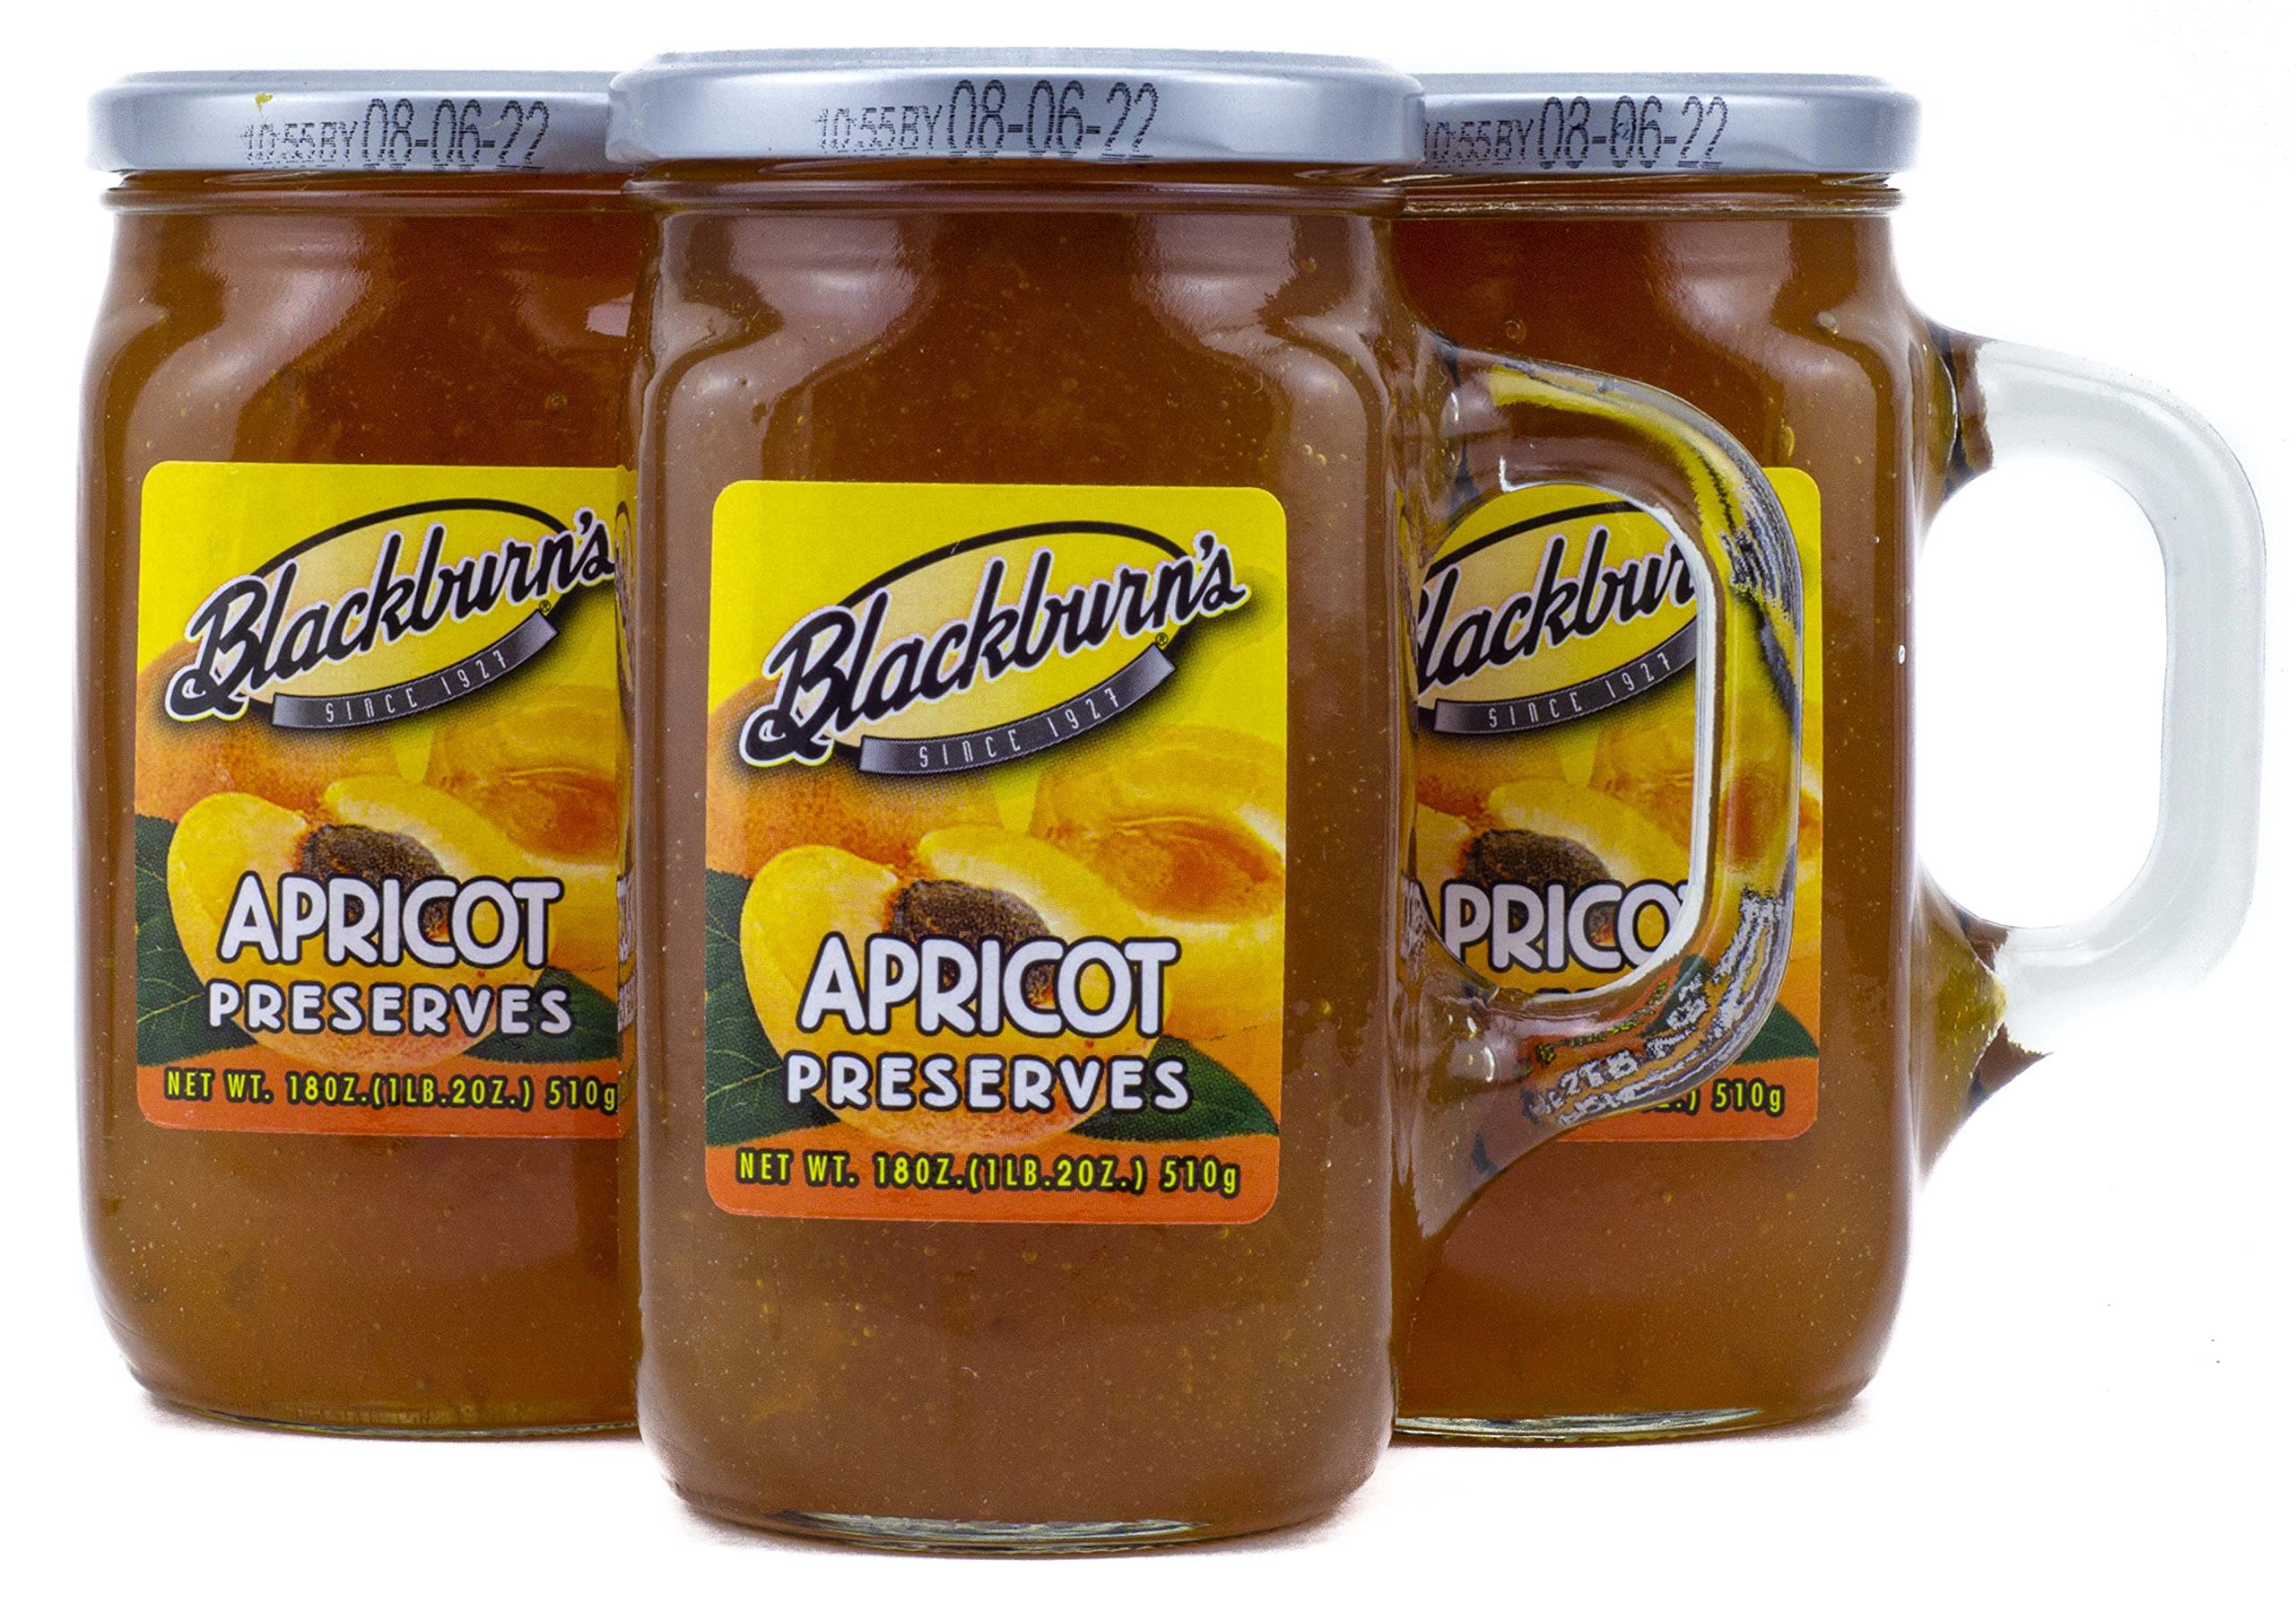
Item Name: Blackburn's Preserves & Jellys 18oz Reusable Handled Glass Mug Jar (Pack of 3) (Apricot Preserves)
Bullet Point: 3 - 18oz Jars
Product Description: Blackburn's
Value: 3.0
Unit: Count

Price: 6.88